Shiba Yoshiyuki

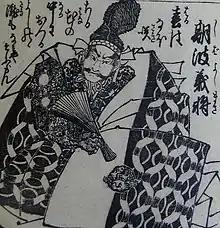
Shiba Yoshimasa

During the Ashikaga shogunate, Yoshimasa held the office of "kanrei" from 1379 to 1397.